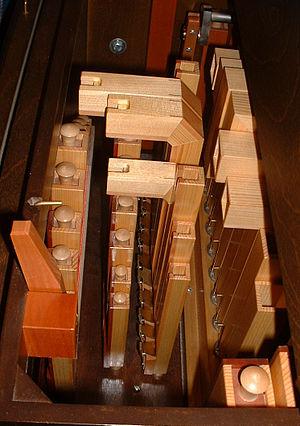
L'orgue de Barbarie est un instrument de musique mécanique à vent classé dans les orgues. Il fait partie des « automatophones », terme qui englobe tous les instruments destinés à produire de la musique par des procédés mécaniques.
Le Bourdon désigne un jeu d'orgue appartenant à la famille des jeux de fond.
Le lexique de l'orgue présente les termes et expressions en usage dans le monde de l'orgue : éléments de l'instruments, termes techniques de la facture d'orgue, jeux les plus typiques.